2011–12 Plymouth Argyle F.C. season

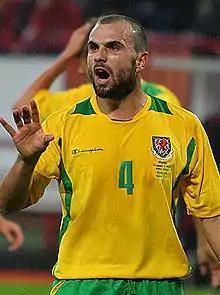
Manager Carl Fletcher guided Argyle to Football League survival

Argyle's form had significantly improved compared to fellow relegation battlers Hereford United, who Argyle travelled to on the 6th of April. An own goal from Dutch defender Stefan Stam gave Argyle the lead, but the Greens failed to extend their lead after a missed penalty from Simon Walton and the inevitable happened when Hereford's Tom Barkhuizen equalised in the second half. An injury to goalkeeper Jake Cole saw Romain Larrieu start and saw Ollie Chenoweth recalled from his loan at Truro City to sit on the bench in a 1–0 win at home to Aldershot Town; Alex MacDonald the goalscorer. A visit to historical rivals Swindon Town was next, and despite losing 1–0 through an 84th minute Alan Connell goal, results elsewhere meant that Argyle were nearly safe from relegation, with seven points separating them from the bottom two and with three games left to play.